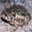
Label: frog